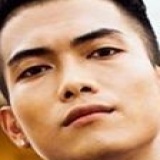
ca sĩ Bigdaddy